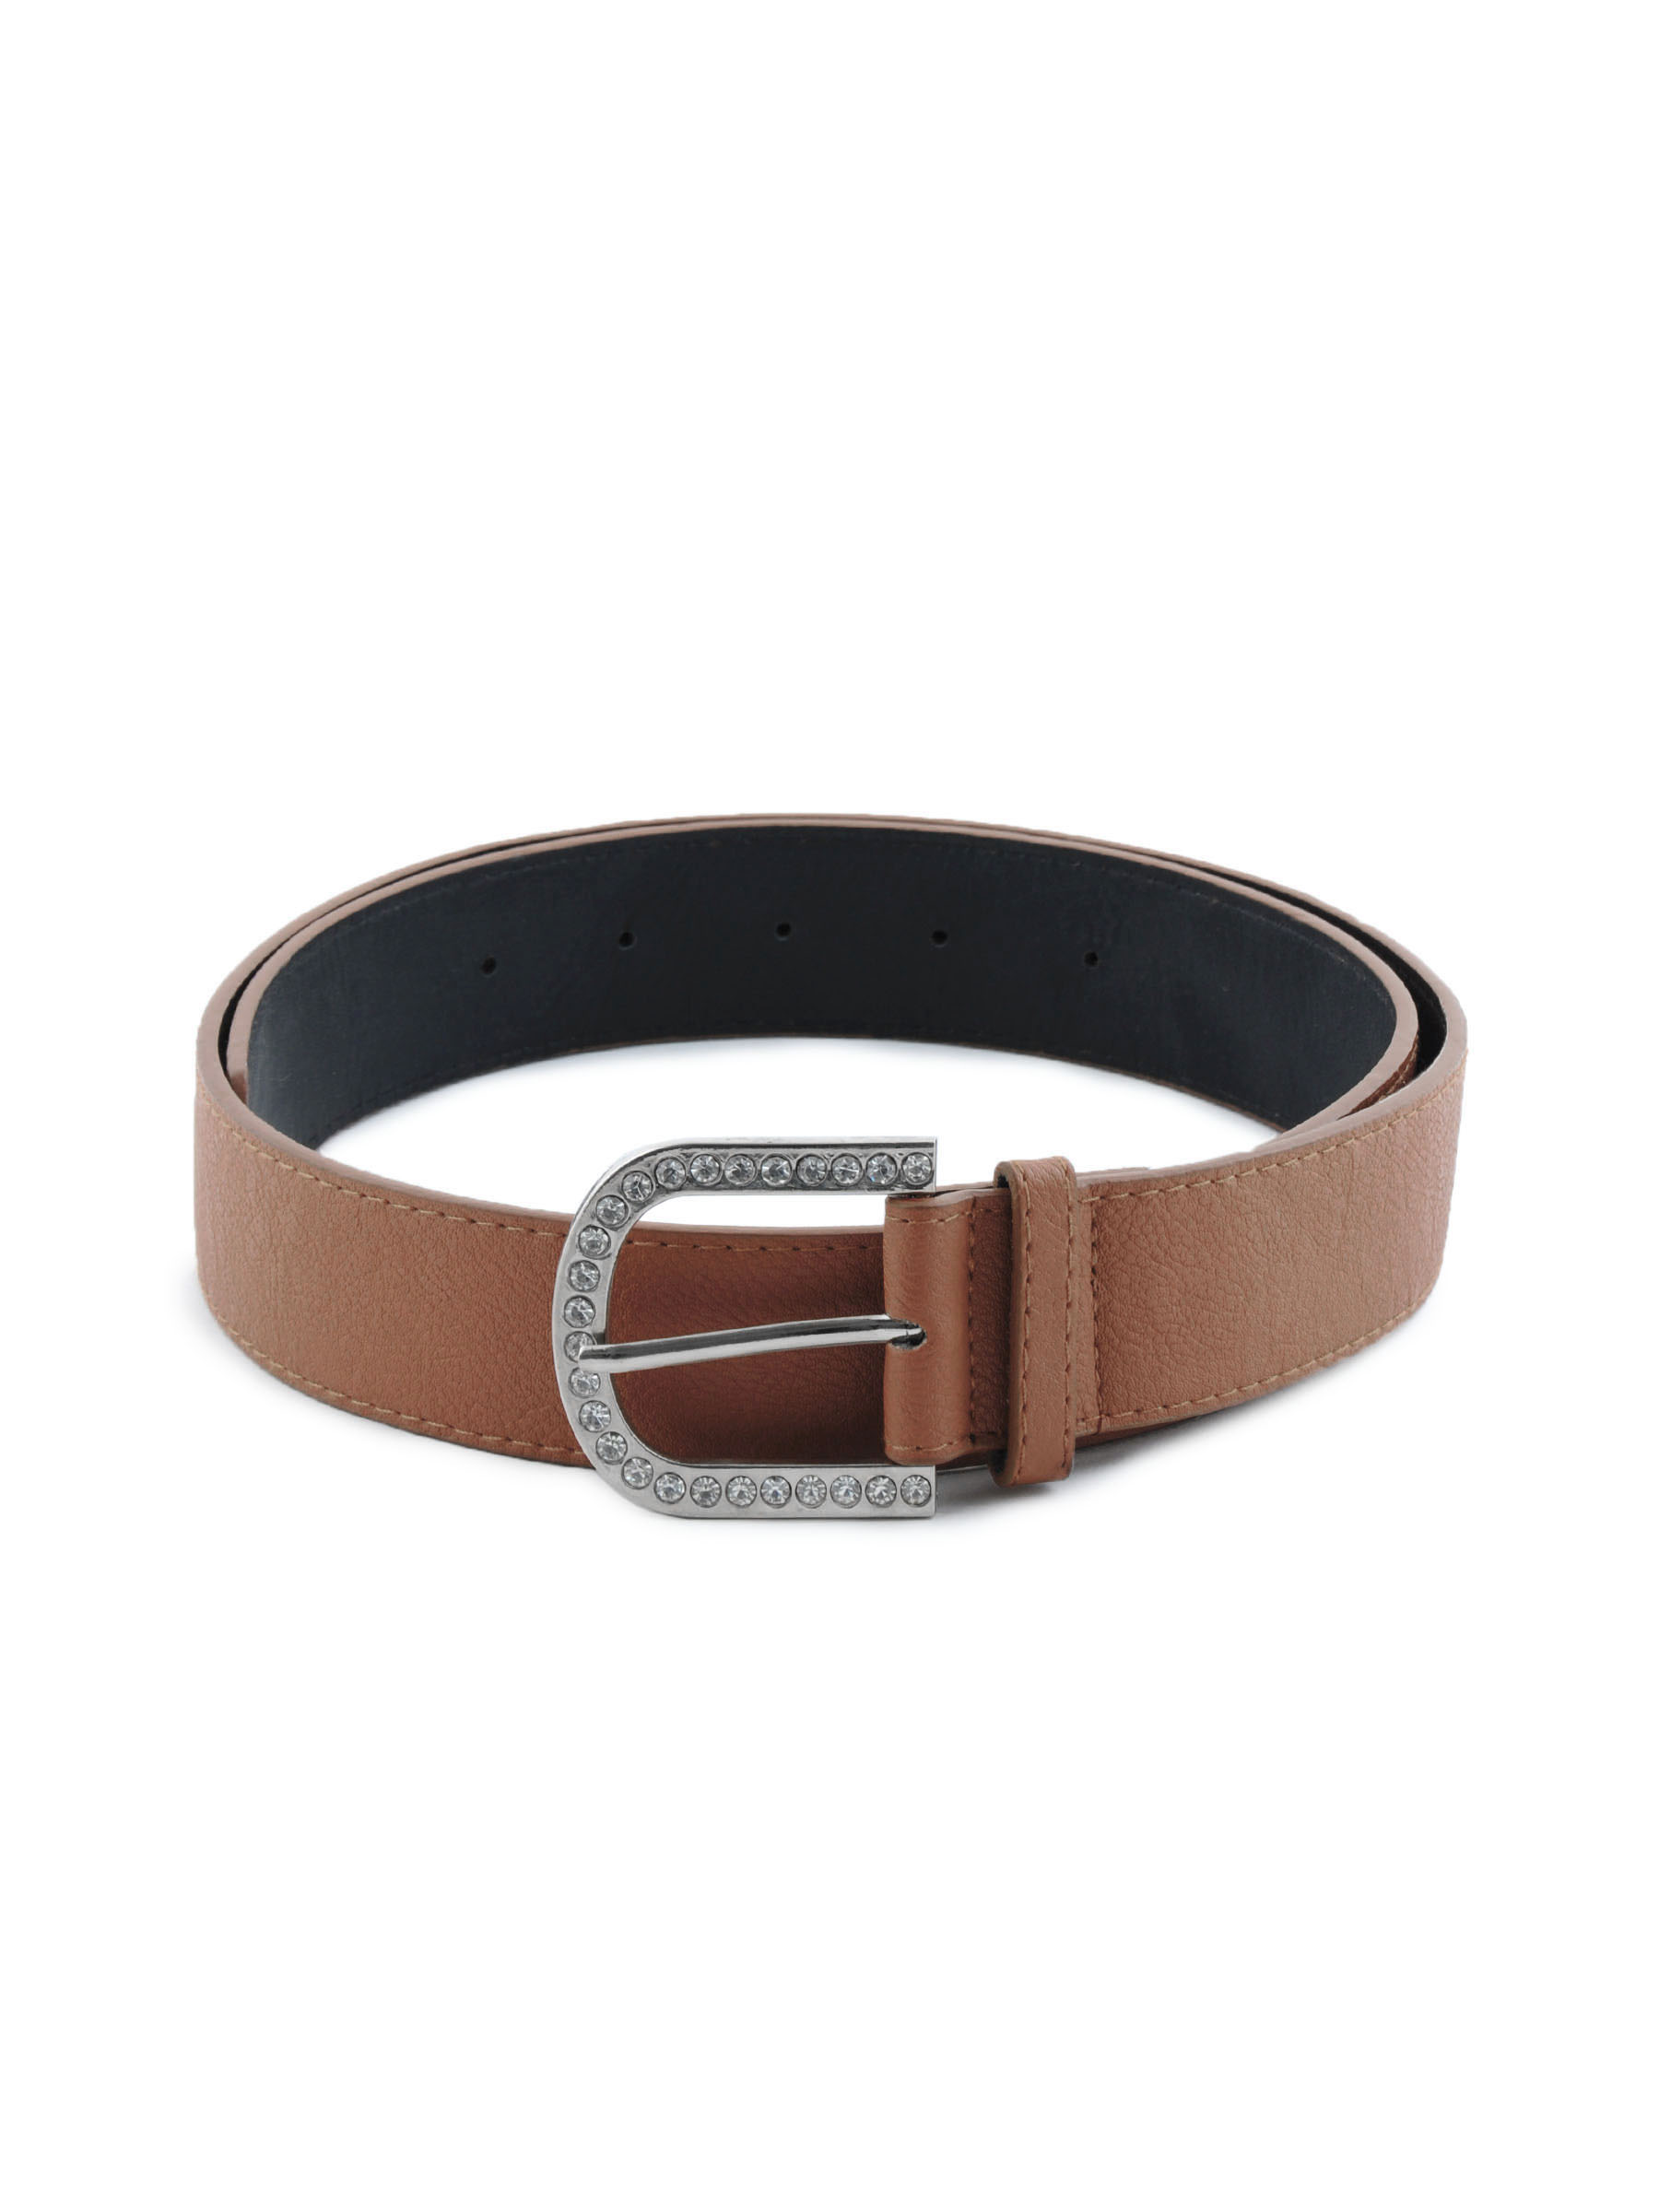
Lino Perros Women Solid Tan Belt
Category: Accessories / Belts / Belts
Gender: Women
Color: Tan
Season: Winter 2015
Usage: Casual